Episode 11,000

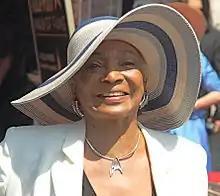
Nichelle Nichols (pictured) debuted in this episode.

It was also reported Lee Phillip Bell – who had created "The Young and the Restless" with her husband, William J. Bell – would appear in the episode. It was reported that she would appear in a scene with her daughter, Lauralee Bell (who portrays Christine Blair) and Doug Davidson (who portrays Christine's husband, Paul Williams), at the Genoa City Athletic Club. Michael Logan from "TV Insider" called the "beloved television pioneer" co-creator's appearance "the Mother of All Cameos" and teased that her scenes with the characters would be "super charming". Logan also congratulated the creator and team at CBS and "The Young and the Restless" for reaching its "awesome landmark".